Steeple

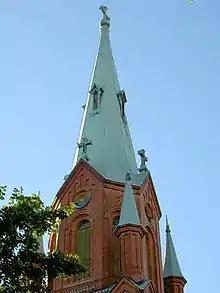
The steeple of the Alexander Church in Tampere, Finland

Towers are a common element of religious architecture worldwide and are generally viewed as attempts to reach skyward toward heavens and the divine. Towers were not a part of Christian churches until about AD 600, when bell towers first came into use. At first they were fairly modest and entirely separate structures from churches. Over time, they were incorporated into the church building and capped with ever-more-elaborate roofs until the steeple resulted.